Angelina Nikonova

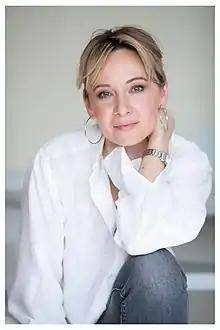
Nikonova in 2011

Angelina Yurevna Nikonova (born February 27, 1976) is a Russian filmmaker, script writer and film producer.